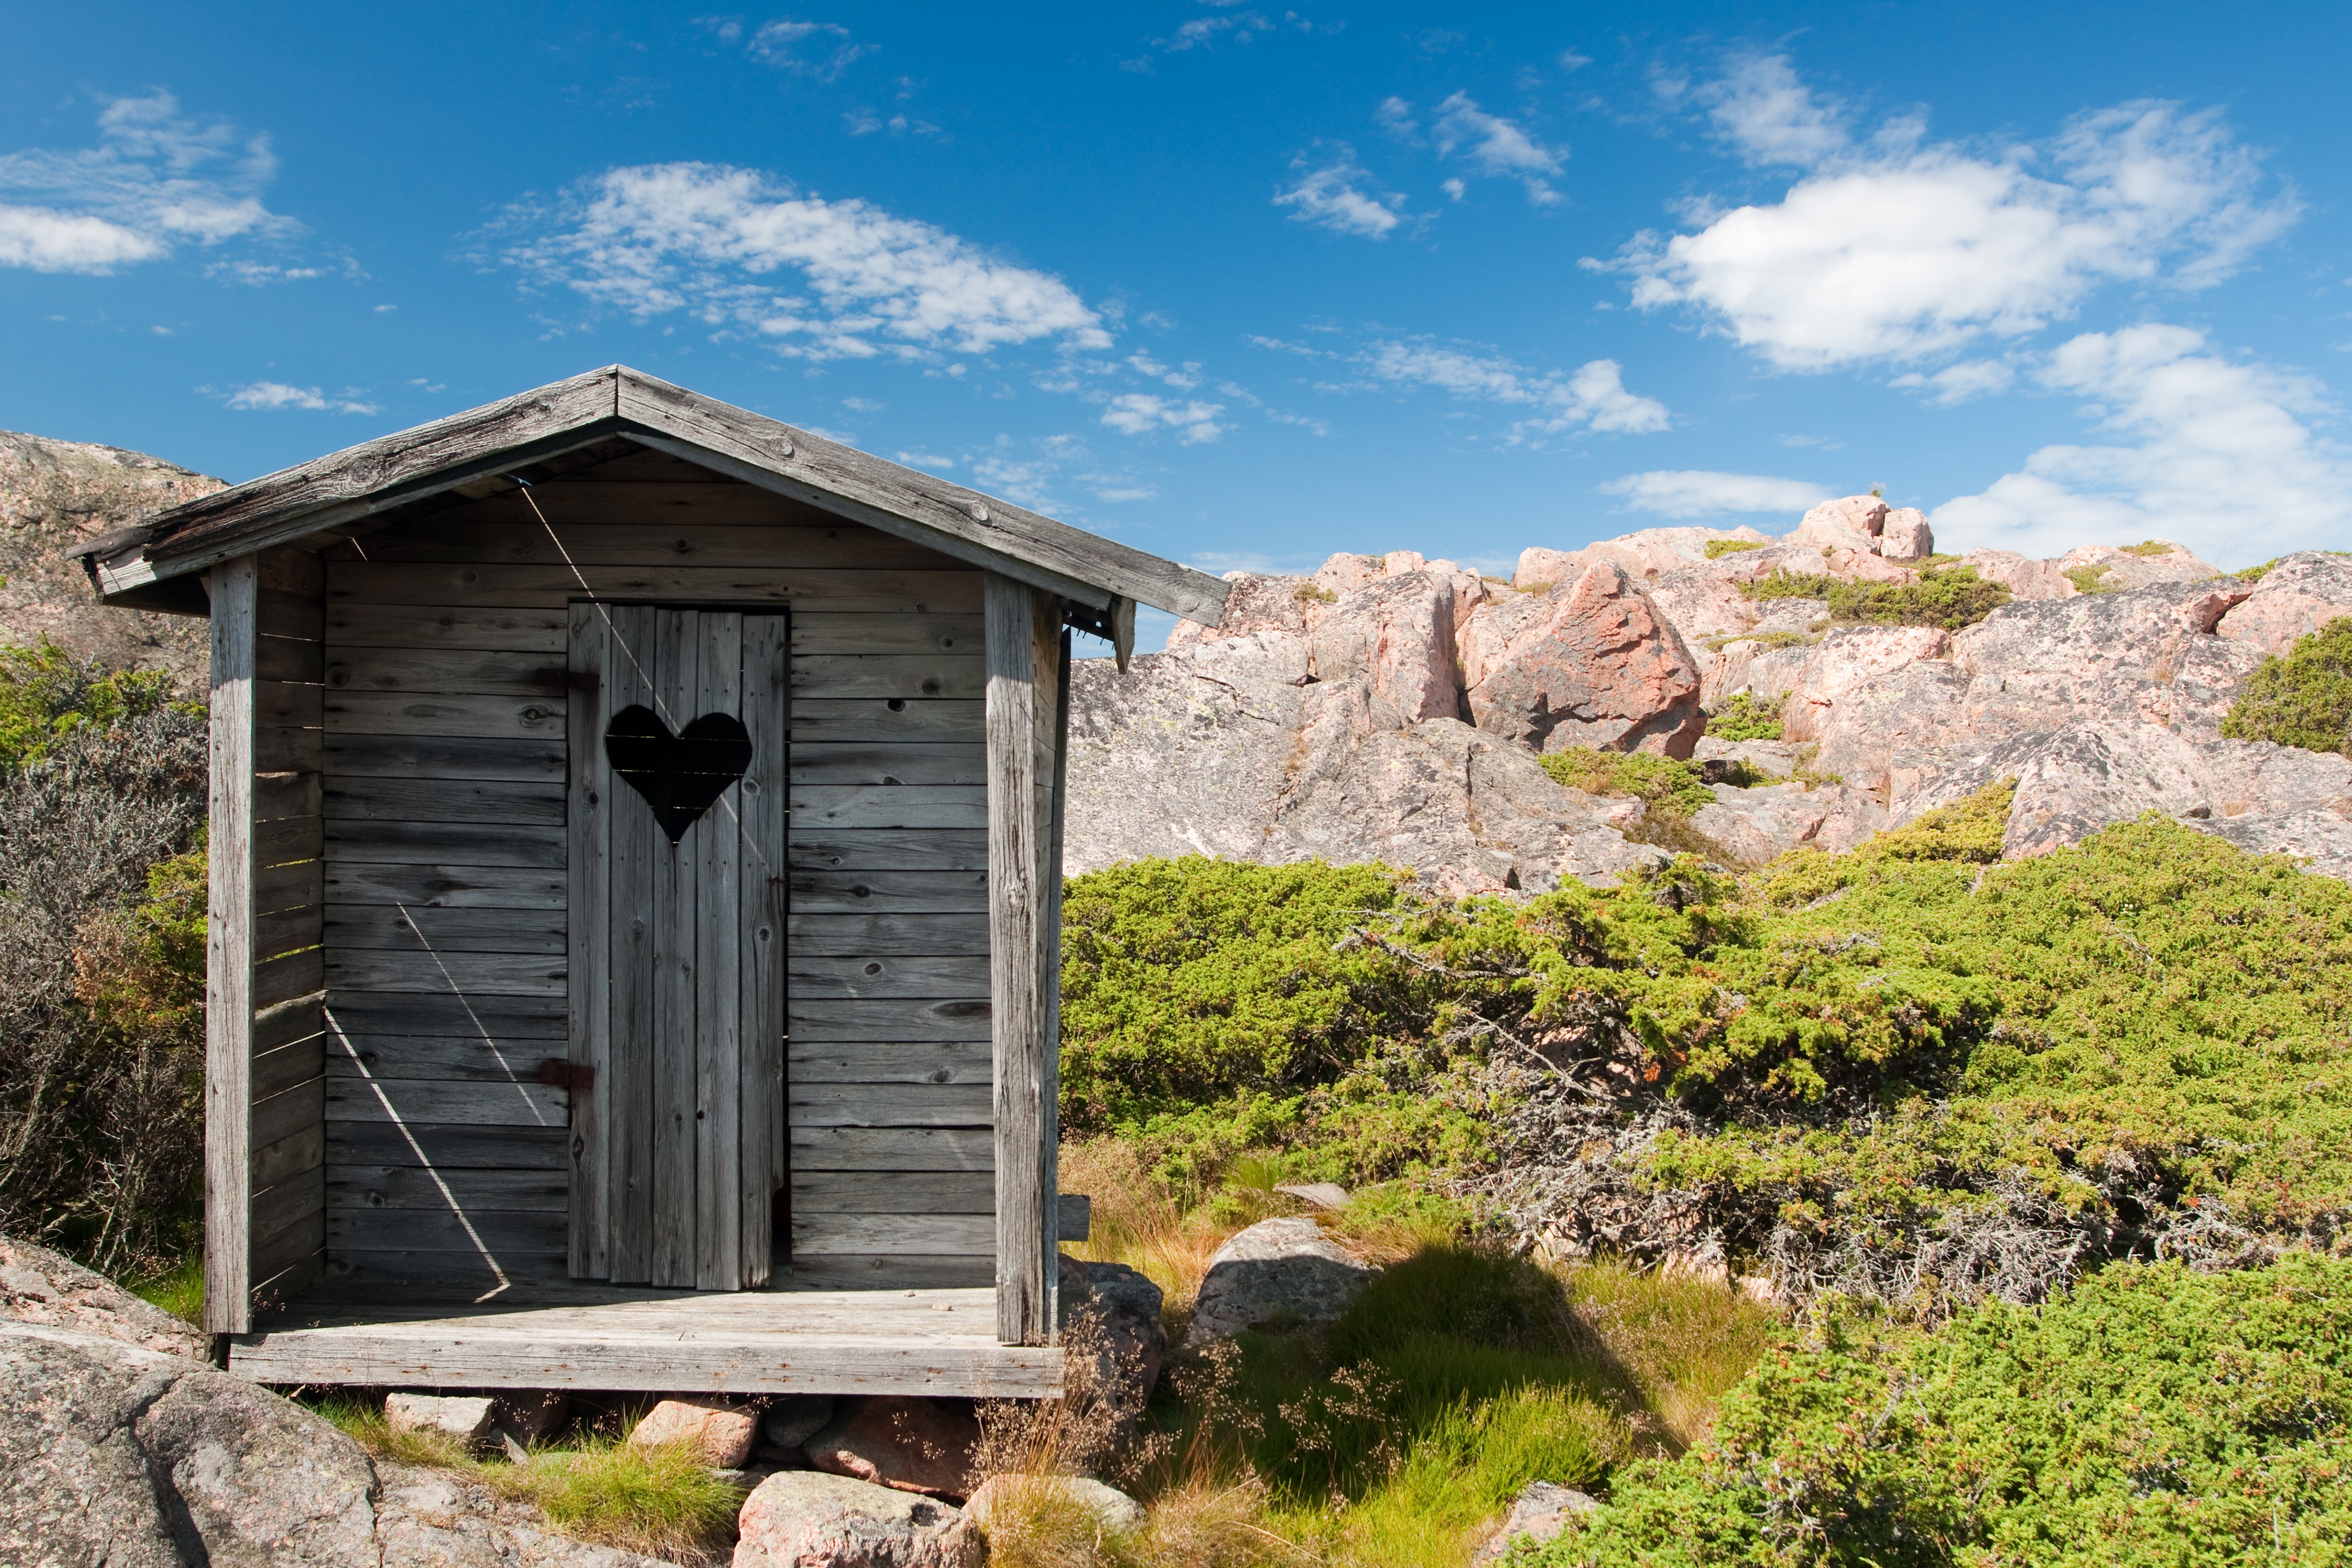
nature, wilderness, wood, farm, vintage, building, old, home, country, shed, rustic, hut, shack, rural, cottage, property, toilet, door, weathered, bathroom, wooden, outhouse, privy, privacy, estate, log cabin, traditional, poor, rural area, latrine